Utah State University

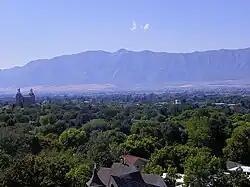
Logan as seen from campus

The College of Humanities and Social Sciences teaches required core classes. The college houses ten departments and more than 30 programs. Departments include Aerospace Studies; Communication Studies and Philosophy; English; History; Journalism and Communication; Military Science; Political Science; Social Work; Sociology, Anthropology, and Criminal Justice; and World Languages and Cultures.